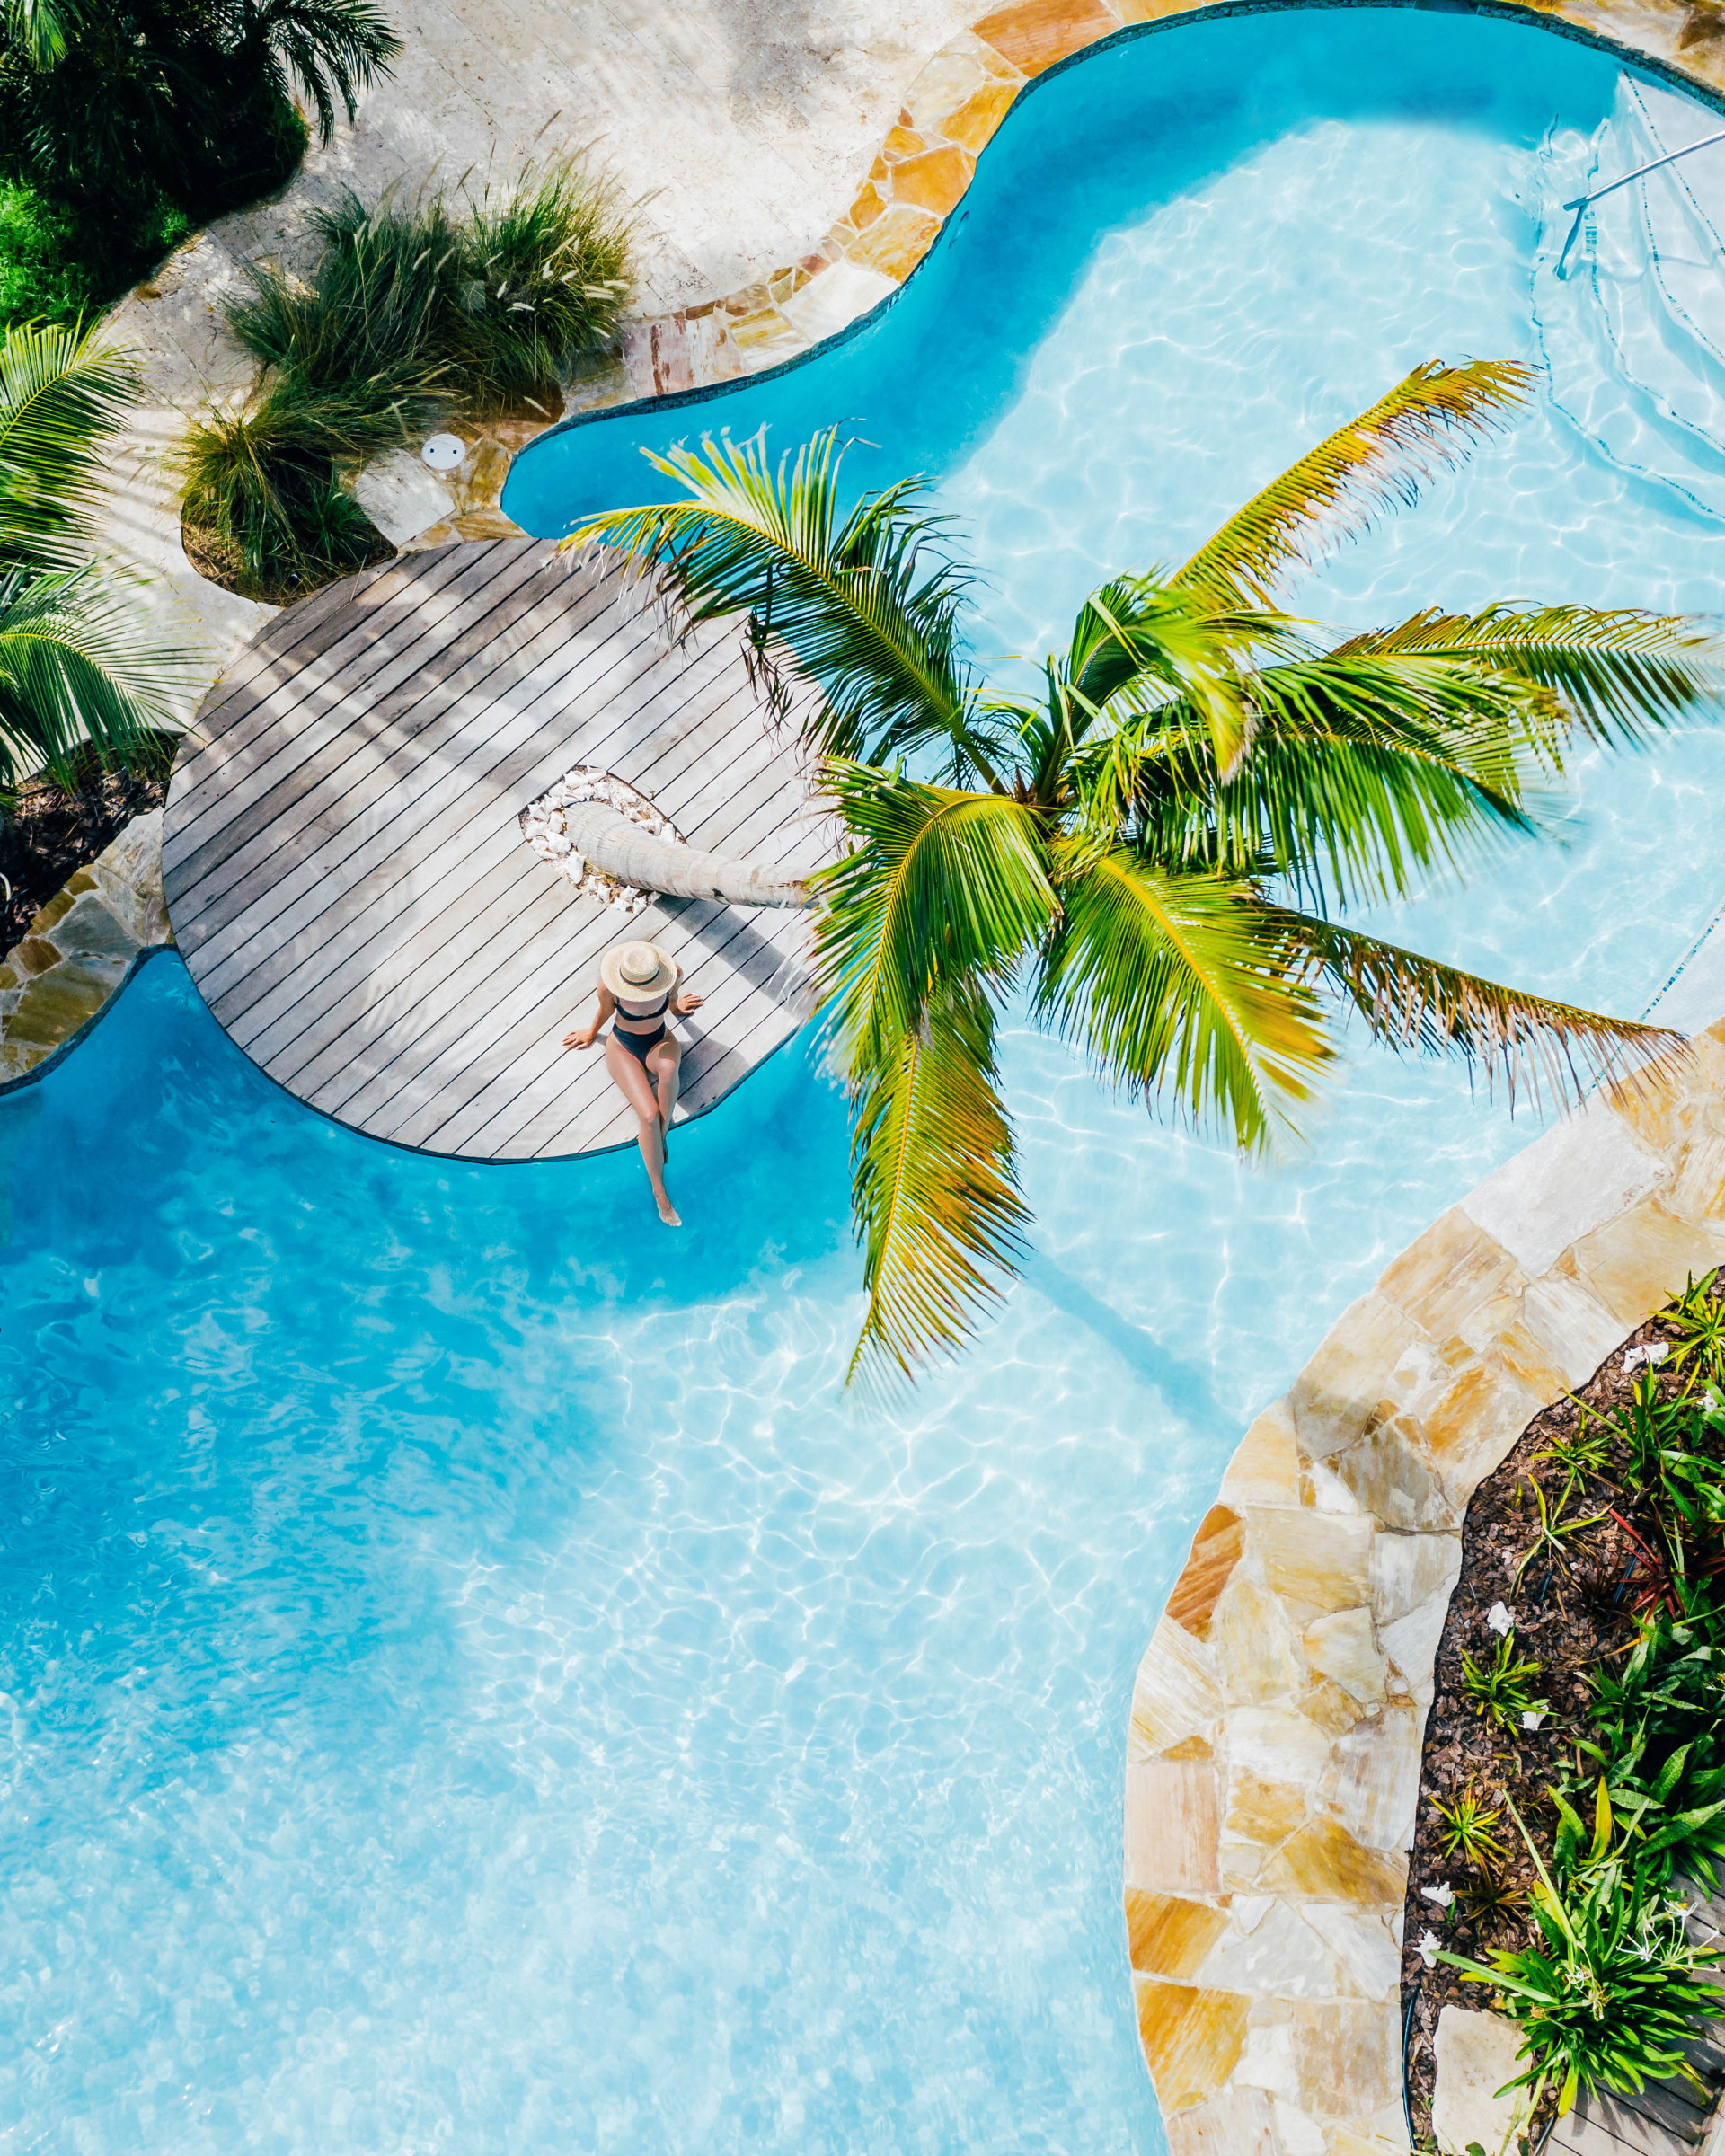
sea, water, water resources, daytime, vertebrate, plant, leaf, botany, azure, tree, organism, vegetation, arecales, body of water, landscape, swimming pool, leisure, palm tree, caribbean, art, beach, outdoor furniture, wing, sky, painting, tropics, illustration, fashion accessory, ocean, island, tourism, fruit, hammock, resort, coast, umbrella, bay, visual arts, wildlife, attalea speciosa, vacation, wave, drawing, fun, rock